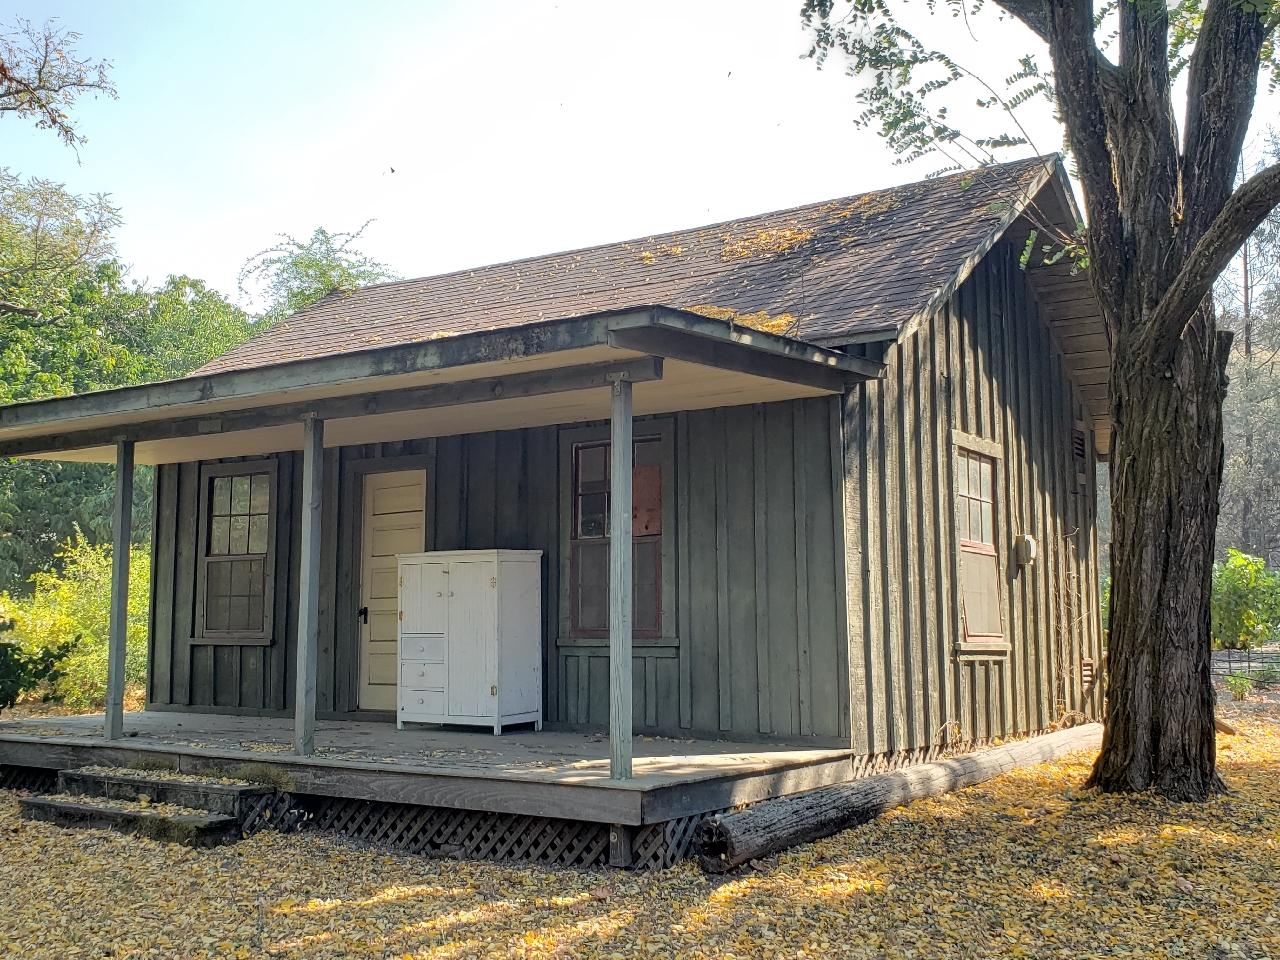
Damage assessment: no_damage